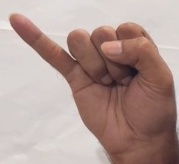
ASL sign: J